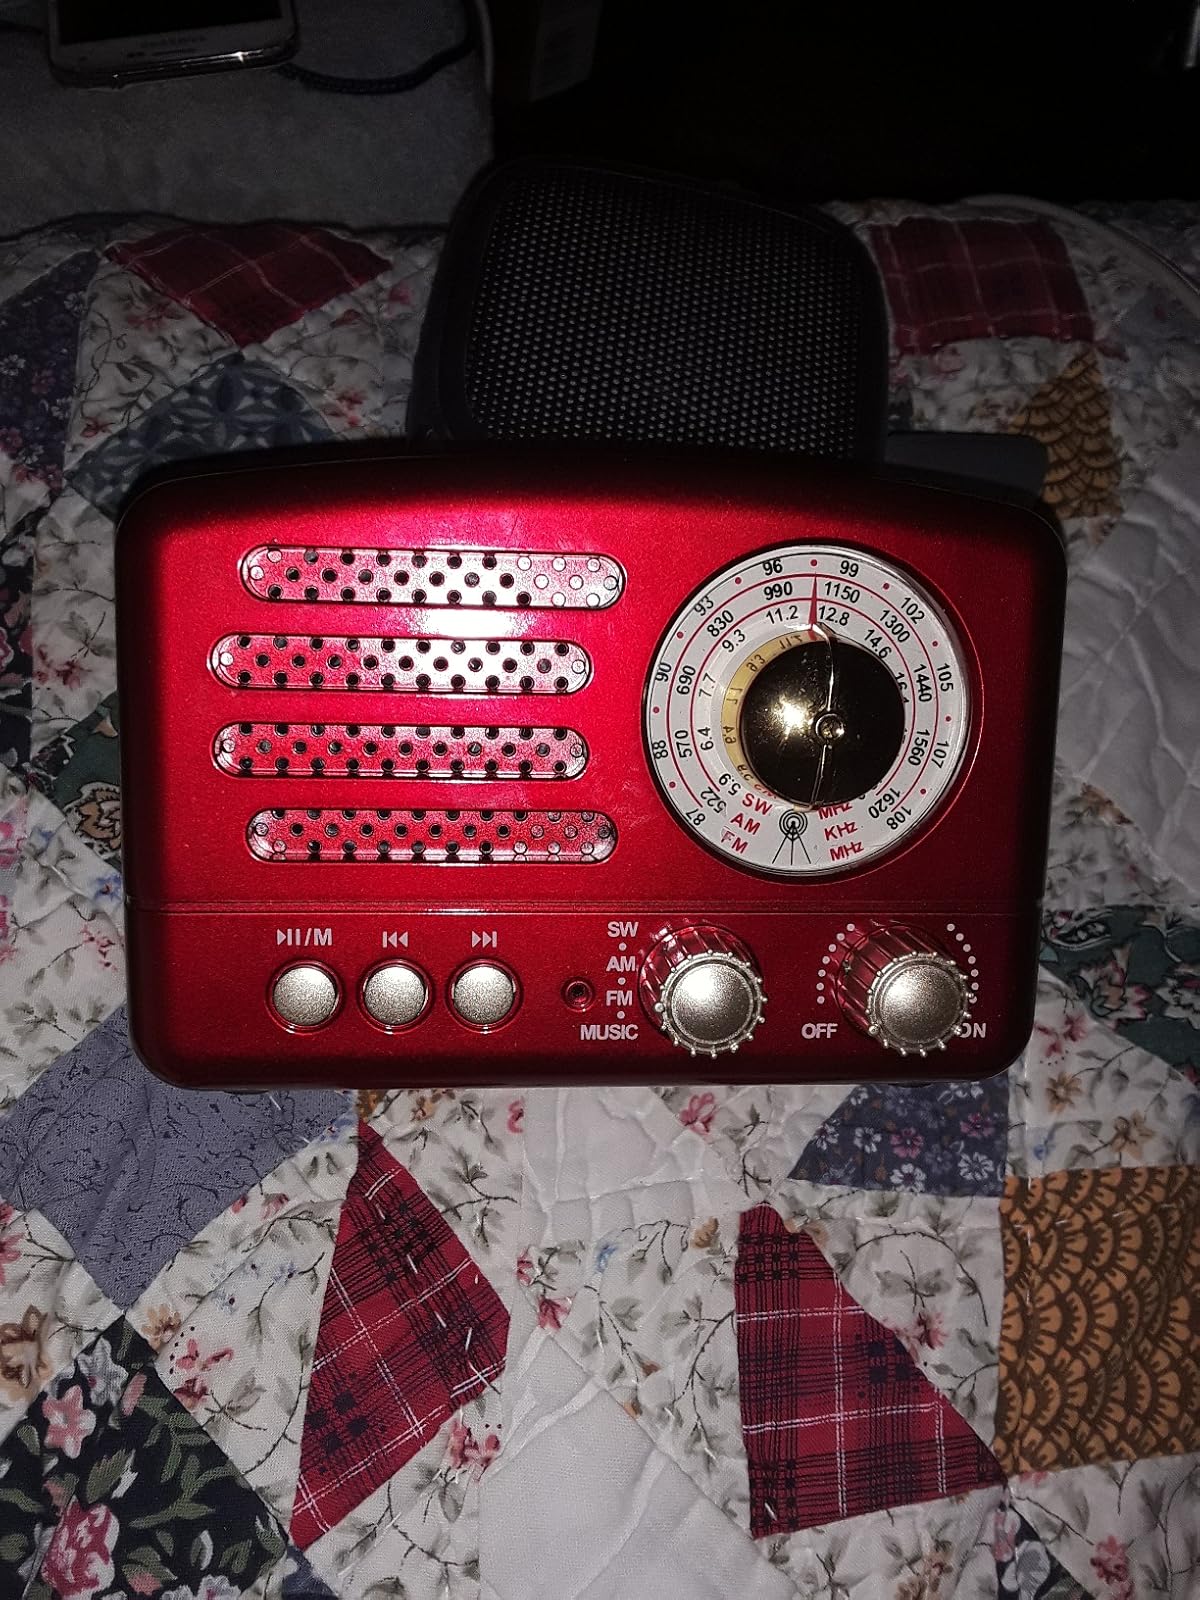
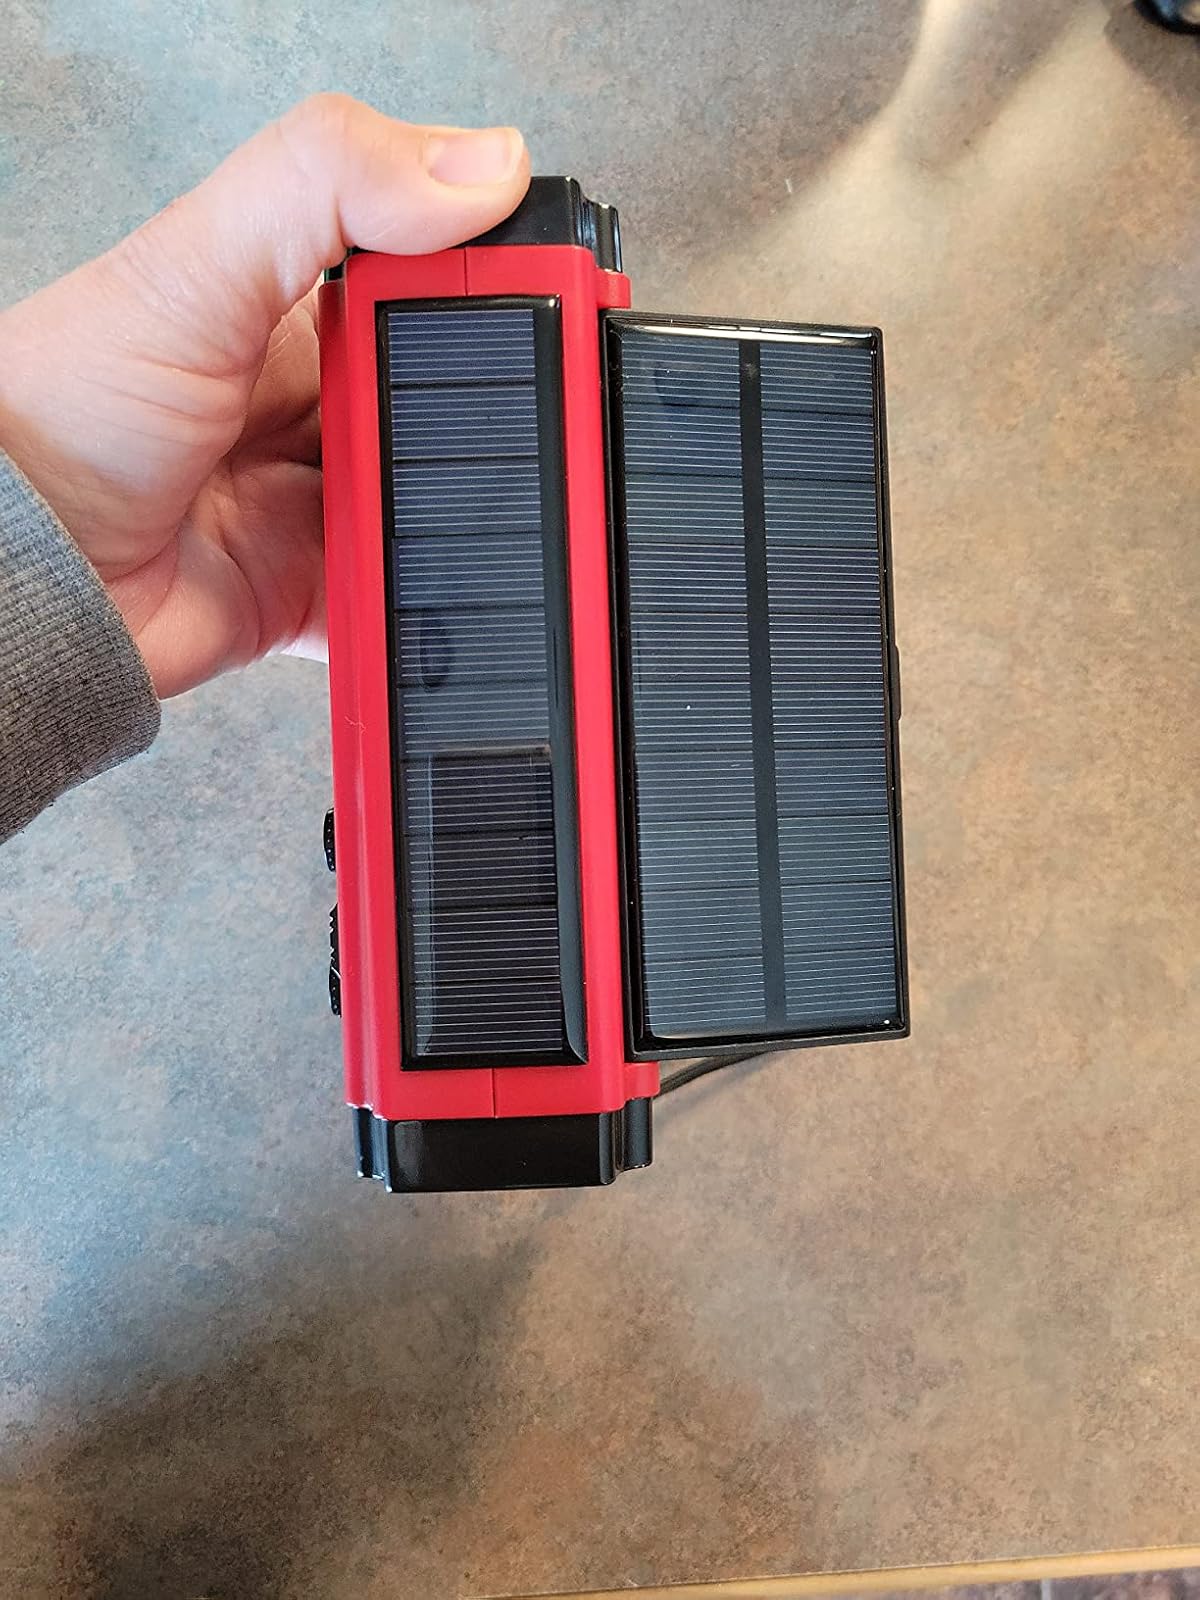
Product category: radio
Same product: no